Straw

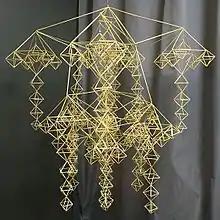
Latvian traditional Ziemassvētki straw art mobile "puzuris"

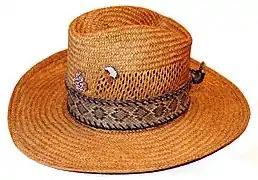
A straw hat

Straw bales are sometimes used for sediment control at construction sites. However, bales are often ineffective in protecting water quality and are maintenance-intensive. For these reasons the U.S. Environmental Protection Agency (EPA) and various state agencies recommend use of alternative sediment control practices where possible, such as silt fences, fiber rolls and geotextiles.